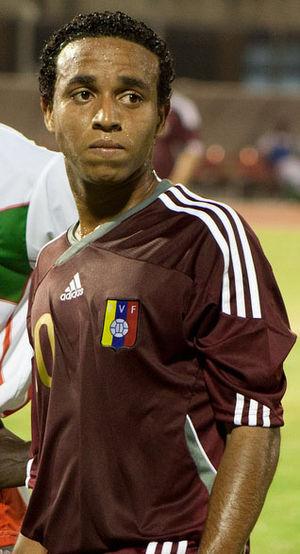
Yohandry José Orozco Cujía est un footballeur international vénézuélien, né le 19 mars 1991 à Maracaibo au Venezuela. Il évolue depuis 2017 au Zulia Fútbol Club au poste de milieu offensif.